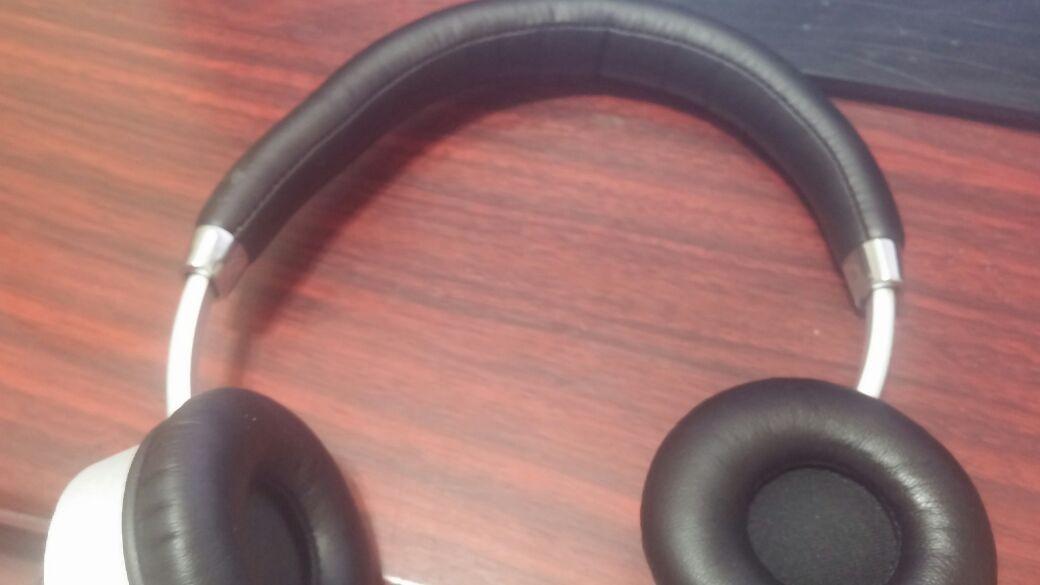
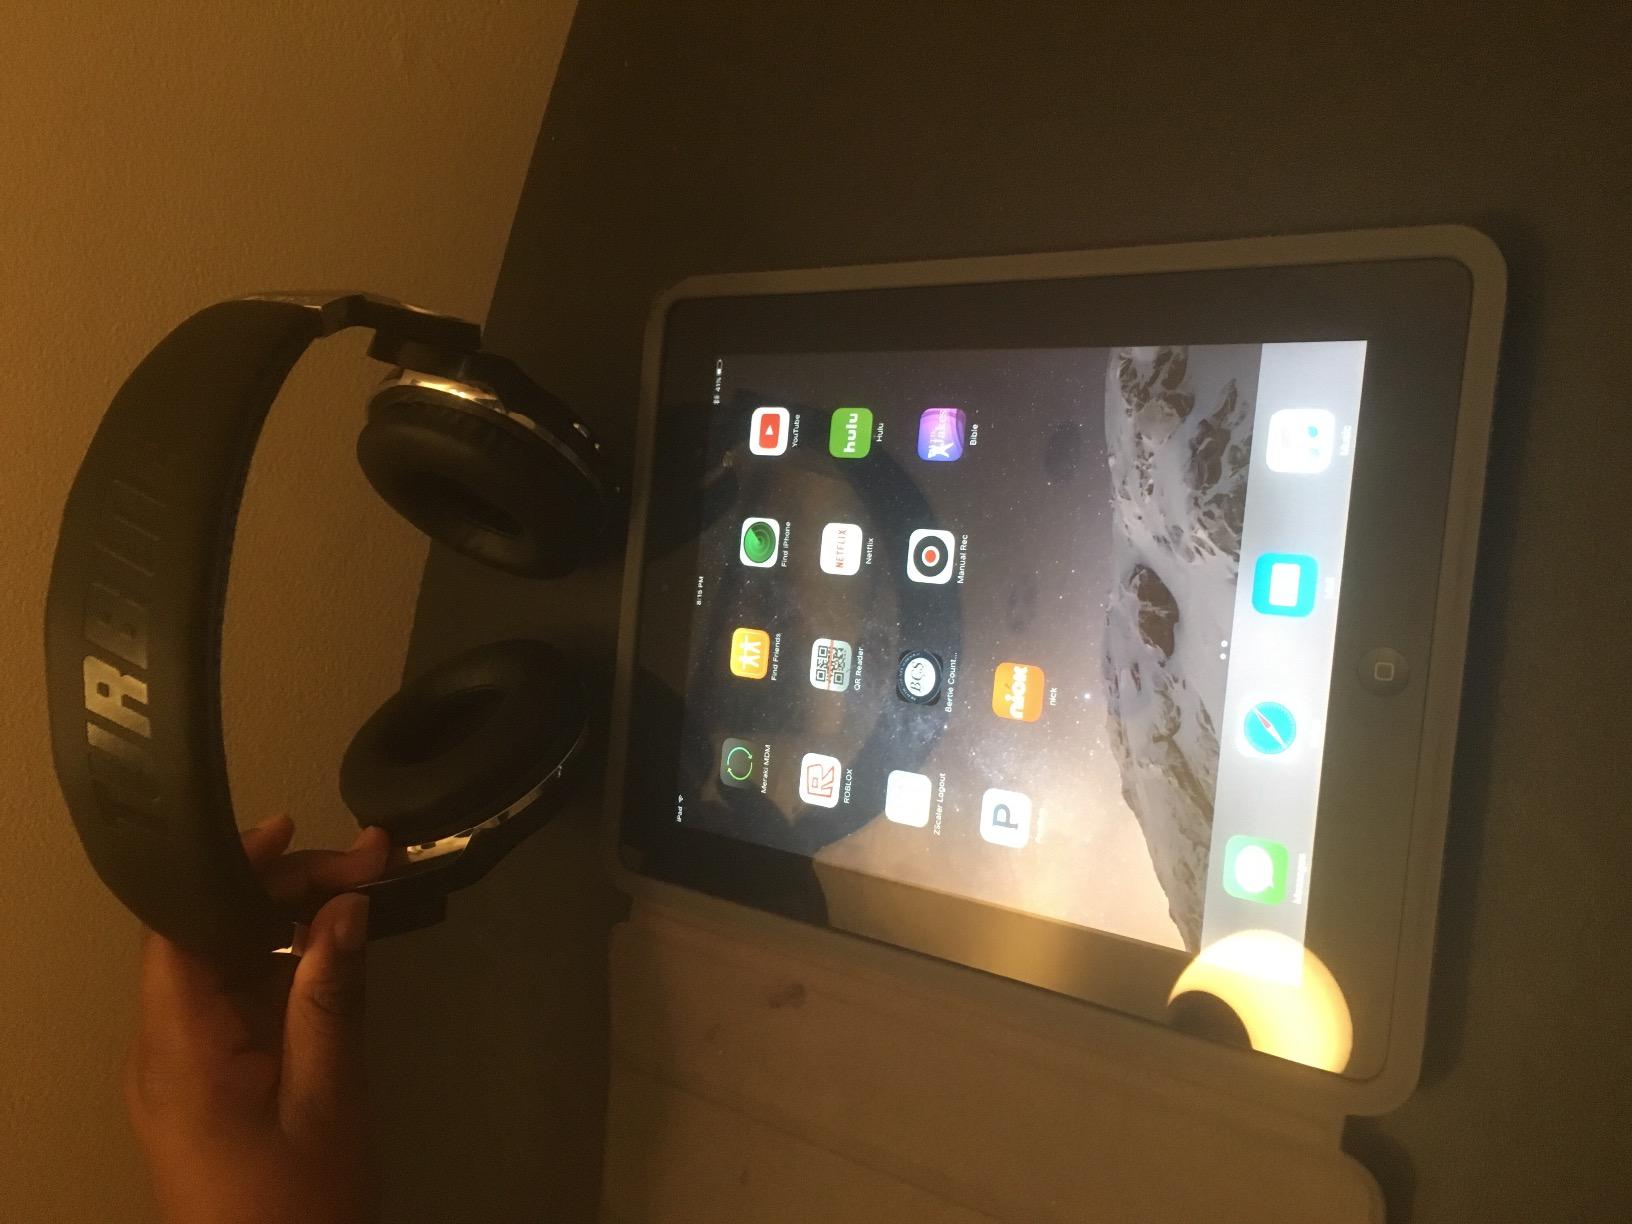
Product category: headphones
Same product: no